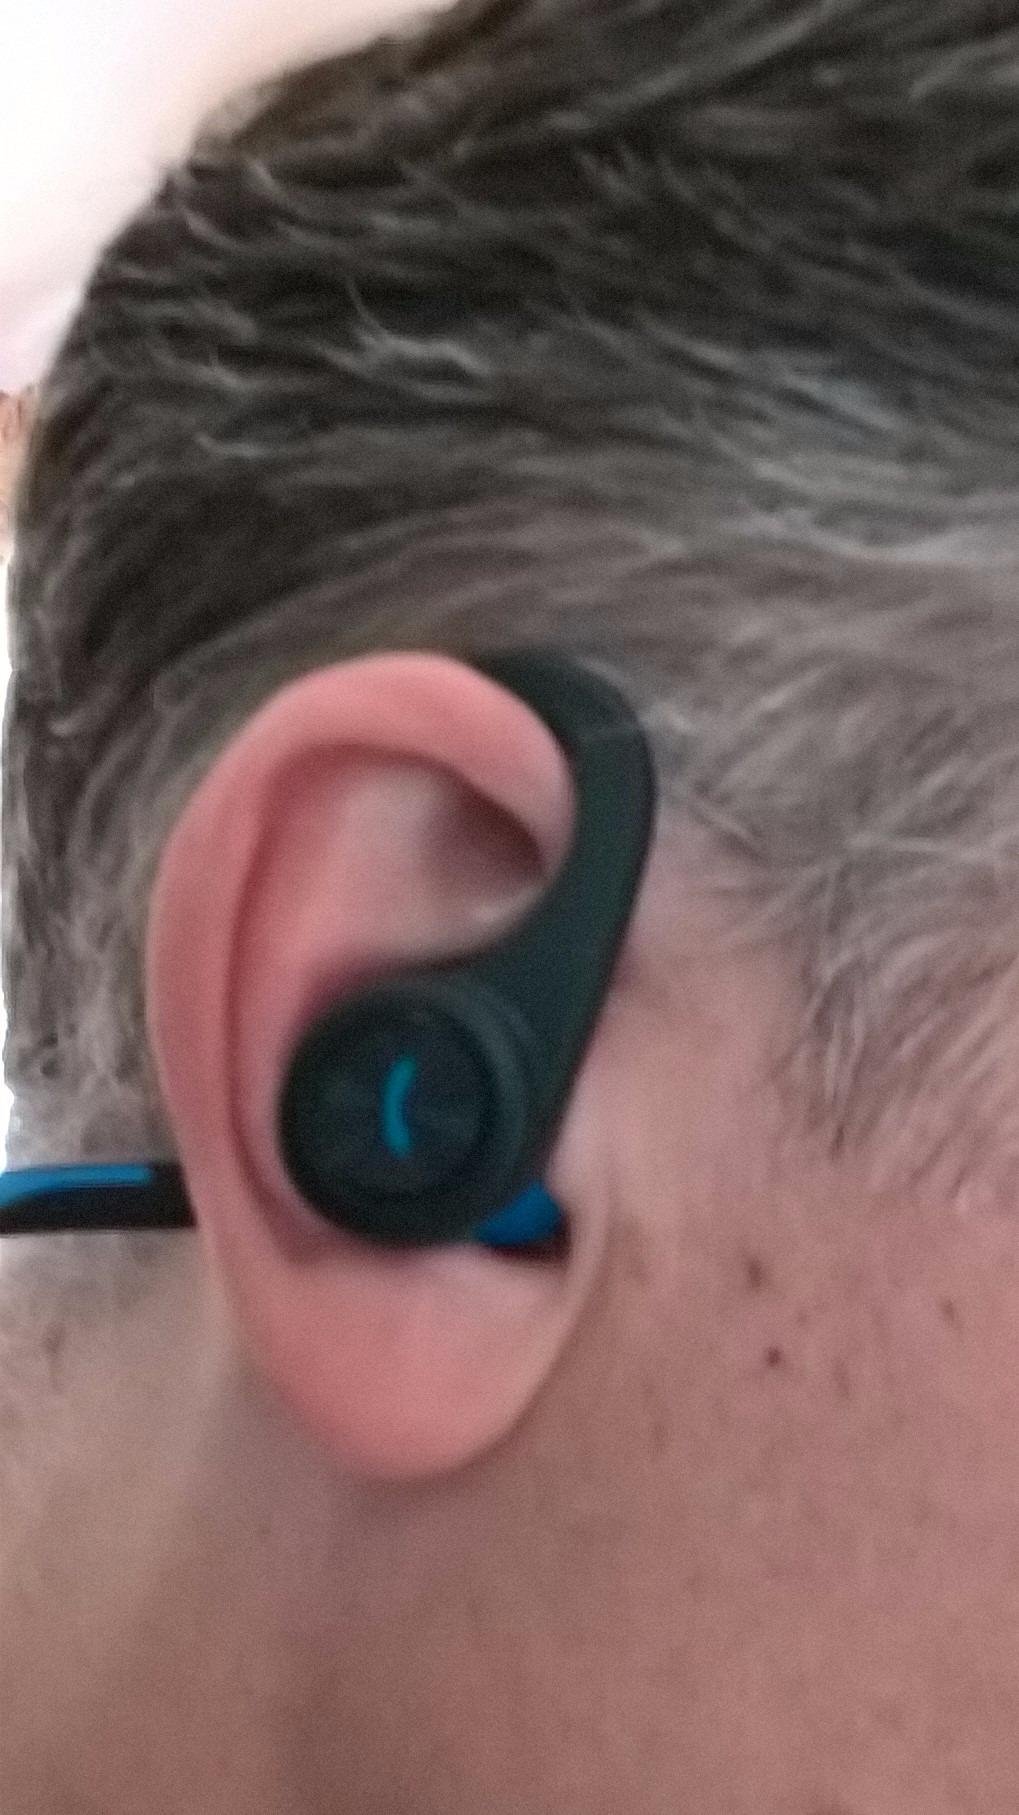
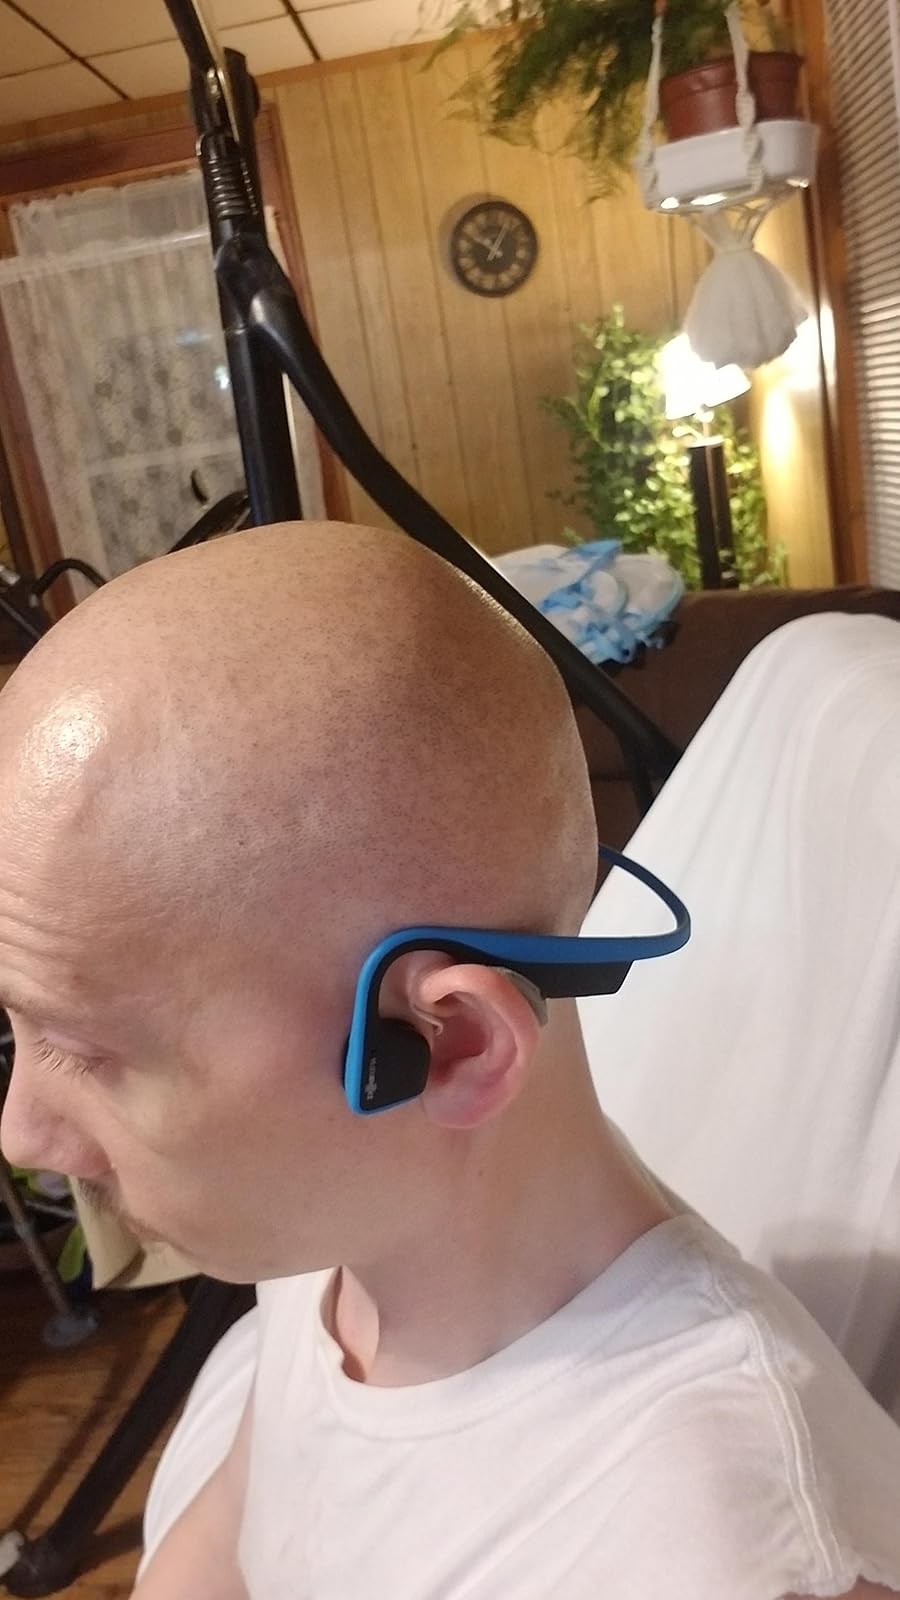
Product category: headphones
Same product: no